National Union of Textile Workers (South Africa)

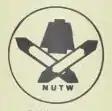
Logo of the union

The National Union of Textile Workers (NUTW) was a trade union representing workers in the textile industry in South Africa.